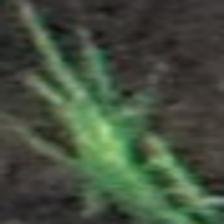
Label: single